Proclamation of the Constitution Act, 1867

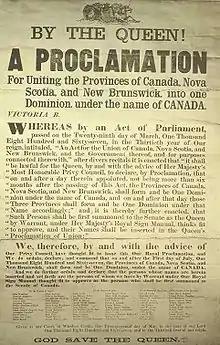
Royal Proclamation which brought the "Constitution Act, 1867" into force on July 1, 1867

The "Constitution Act, 1867" was passed by the British Parliament in March, 1867, receiving royal assent on March 29, 1867. However, it did not come into force immediately, as time was needed to prepare for the implementation of the new federal structure, particularly the selection of the new federal Cabinet.